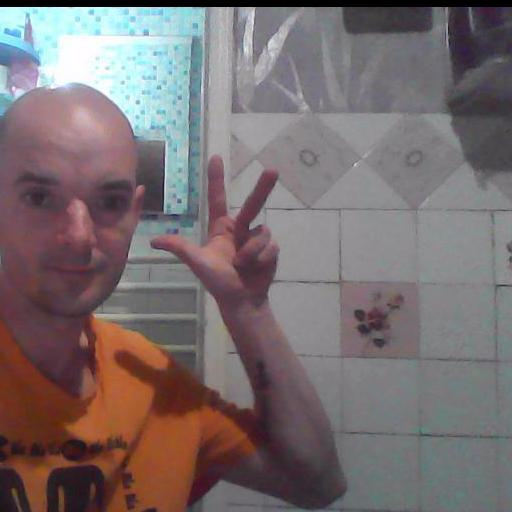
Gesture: three2